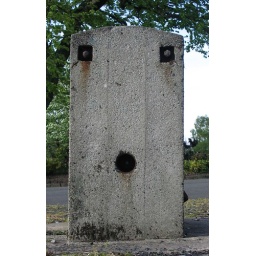
A Brutalist concrete flower pot holder thingumy by the Park Circus entrance to Kelvingrove Park.